Michael Douglas

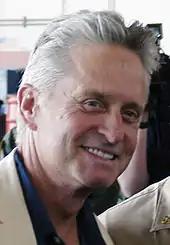
Douglas in June 2004

Douglas starred in "Don't Say a Word" (2001), filmed shortly before his marriage to Zeta-Jones. In 2003, he starred in "It Runs in the Family", which featured three generations of his family (his parents, Kirk and Diana, as well as his son, Cameron). Although a labor of love, the film was not successful, critically or at the box office. Also in 2003, Douglas starred in "The In-Laws". Douglas was awarded the Cecil B. DeMille Award at the Golden Globes in 2004. Michael and Kirk Douglas are the only father and son pair to have both been awarded this recognition. He then starred in and produced the action-thriller "The Sentinel" in 2006. During that time, he also guest starred on the episode "Fagel Attraction" of the television sitcom "Will & Grace" as a gay cop attracted to Will Truman (Eric McCormack); the performance earned Douglas an Emmy Award nomination for Outstanding Guest Actor in a Comedy Show. Douglas was also the voice of founding father Benjamin Franklin in "Freedom: A History of US", the PBS television adaptation of Joy Hakim's 10-volume book A History of US.